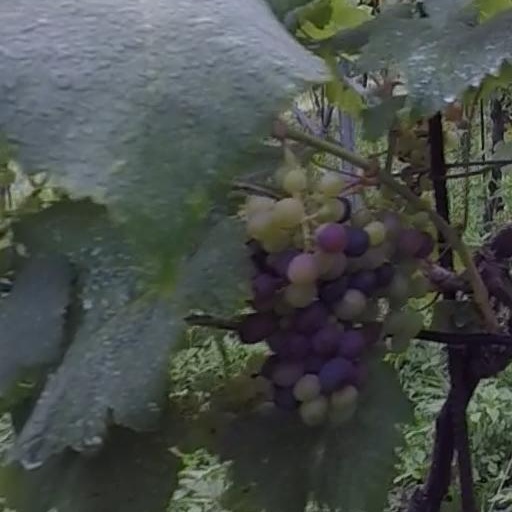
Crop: grape